Tagus Estuary Natural Reserve

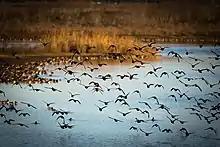
The Tagus Estuary hosts a number of migratory bird species

The Nature Reserve was established in 1976, covering an area of , characterized by an extensive surface of estuarine waters, vast fields intersected by creeks, marshes, salt flats and alluvial agricultural land (marshlands).